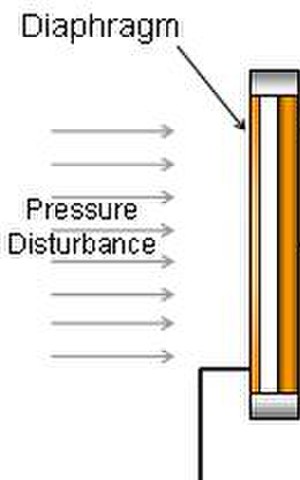
Kondensatormikrofon / Virkemåde
En rå kondensatormikrofon set fra siden. Begge tynde orange linjer er i virkeligheden skiveflader; den ene venstre fleksibel - og den anden højre ufleksibel og perforeret.
En kondensatormikrofon er en mikrofon som baserer sig på en elektrisk kondensator, som varierer sin kapacitans i takt med opfangede lydsvingningers amplitude. I 1916 udviklede og patenterede E.C. Wente fra Western Electric verdens første kondensatormikrofon. Kondensatormikrofonen blev for første gang masseproduceret af Georg Neumann i 1928.